Clara Bow

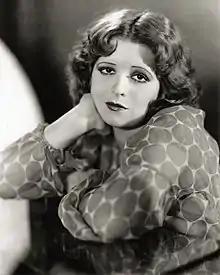
Bow in 1932

Clara Gordon Bow (July 29, 1905 – September 27, 1965) was an American actress who rose to stardom during the silent film era of the 1920s and successfully made the transition to "talkies" in 1929. Her appearance as a plucky shopgirl in the film "It" brought her global fame and the nickname "The It Girl". Bow came to personify the Roaring Twenties and is described as its leading sex symbol.